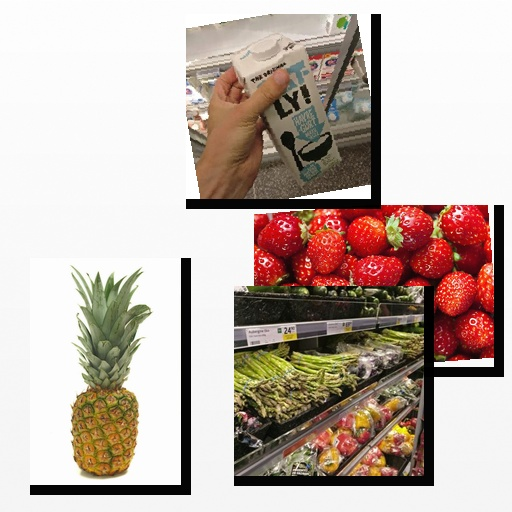
Food items: strawberry, asparagus, pineapple, oatghurt